Hot pot

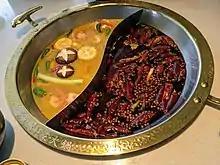
A Sichuan-style double hot pot with sour "suan cai" and spicy "mala" broths

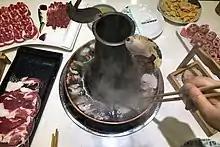
Instant-boiled mutton in Beijing

Chinese hot pots are often divided into "Southern style" and "Northern style", paralleling the northern and southern Chinese cultural divide. Although there are wide regional variations, in general, Southern styles tend to have spicy broths and complex dipping sauces, and are heavier on seafood, vegetables and mushrooms, while Northern styles are simpler and focus more on meat, particularly mutton.